Nova Scotia

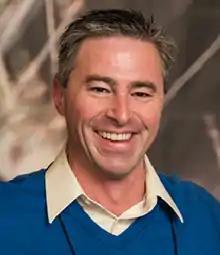
Tim Houston, the 30th Premier of Nova Scotia serving from 2021

According to the 2016 Canadian census the largest ethnic group in Nova Scotia is Scottish (30.0%), followed by English (28.9%), Irish (21.6%), French (16.5%), German (10.7%), First Nations (5.4%), Dutch (3.5%), Métis (2.9%), and Acadian (2.6%). 42.6% of respondents identified their ethnicity as "Canadian".